Kitora Tomb

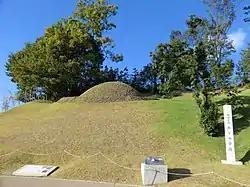
The Kitora Tomb

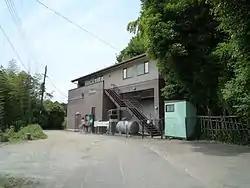
Rear view of building that houses the Kitora Tomb

The is an ancient tumulus ("kofun" in Japanese) located in the village of Asuka, Nara Prefecture, Japan. The tomb is believed to have been constructed some time between the 7th and early 8th centuries, but was only discovered in 1983.